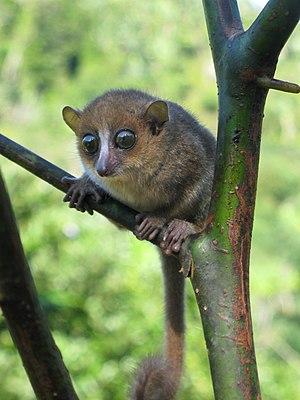
Le microcèbe du GERP est une toute petite espèce de primate lémuriforme endémique de la forêt de Sahafina, à Madagascar. Il mesure moins de 10 cm. Son pelage arbore des teintes marron-gris.